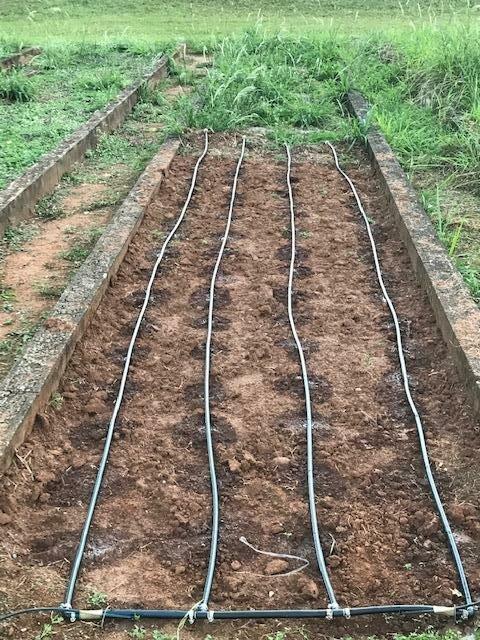
Mabomba ya maji yamelazwa katika bustani kwa ajili ya umwagiliaji, mifumo ya umwagiliaji inamsaidia mkulima kuweza kupanda mazao kwa muda wowote bila kutegemea mvua.